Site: saxony
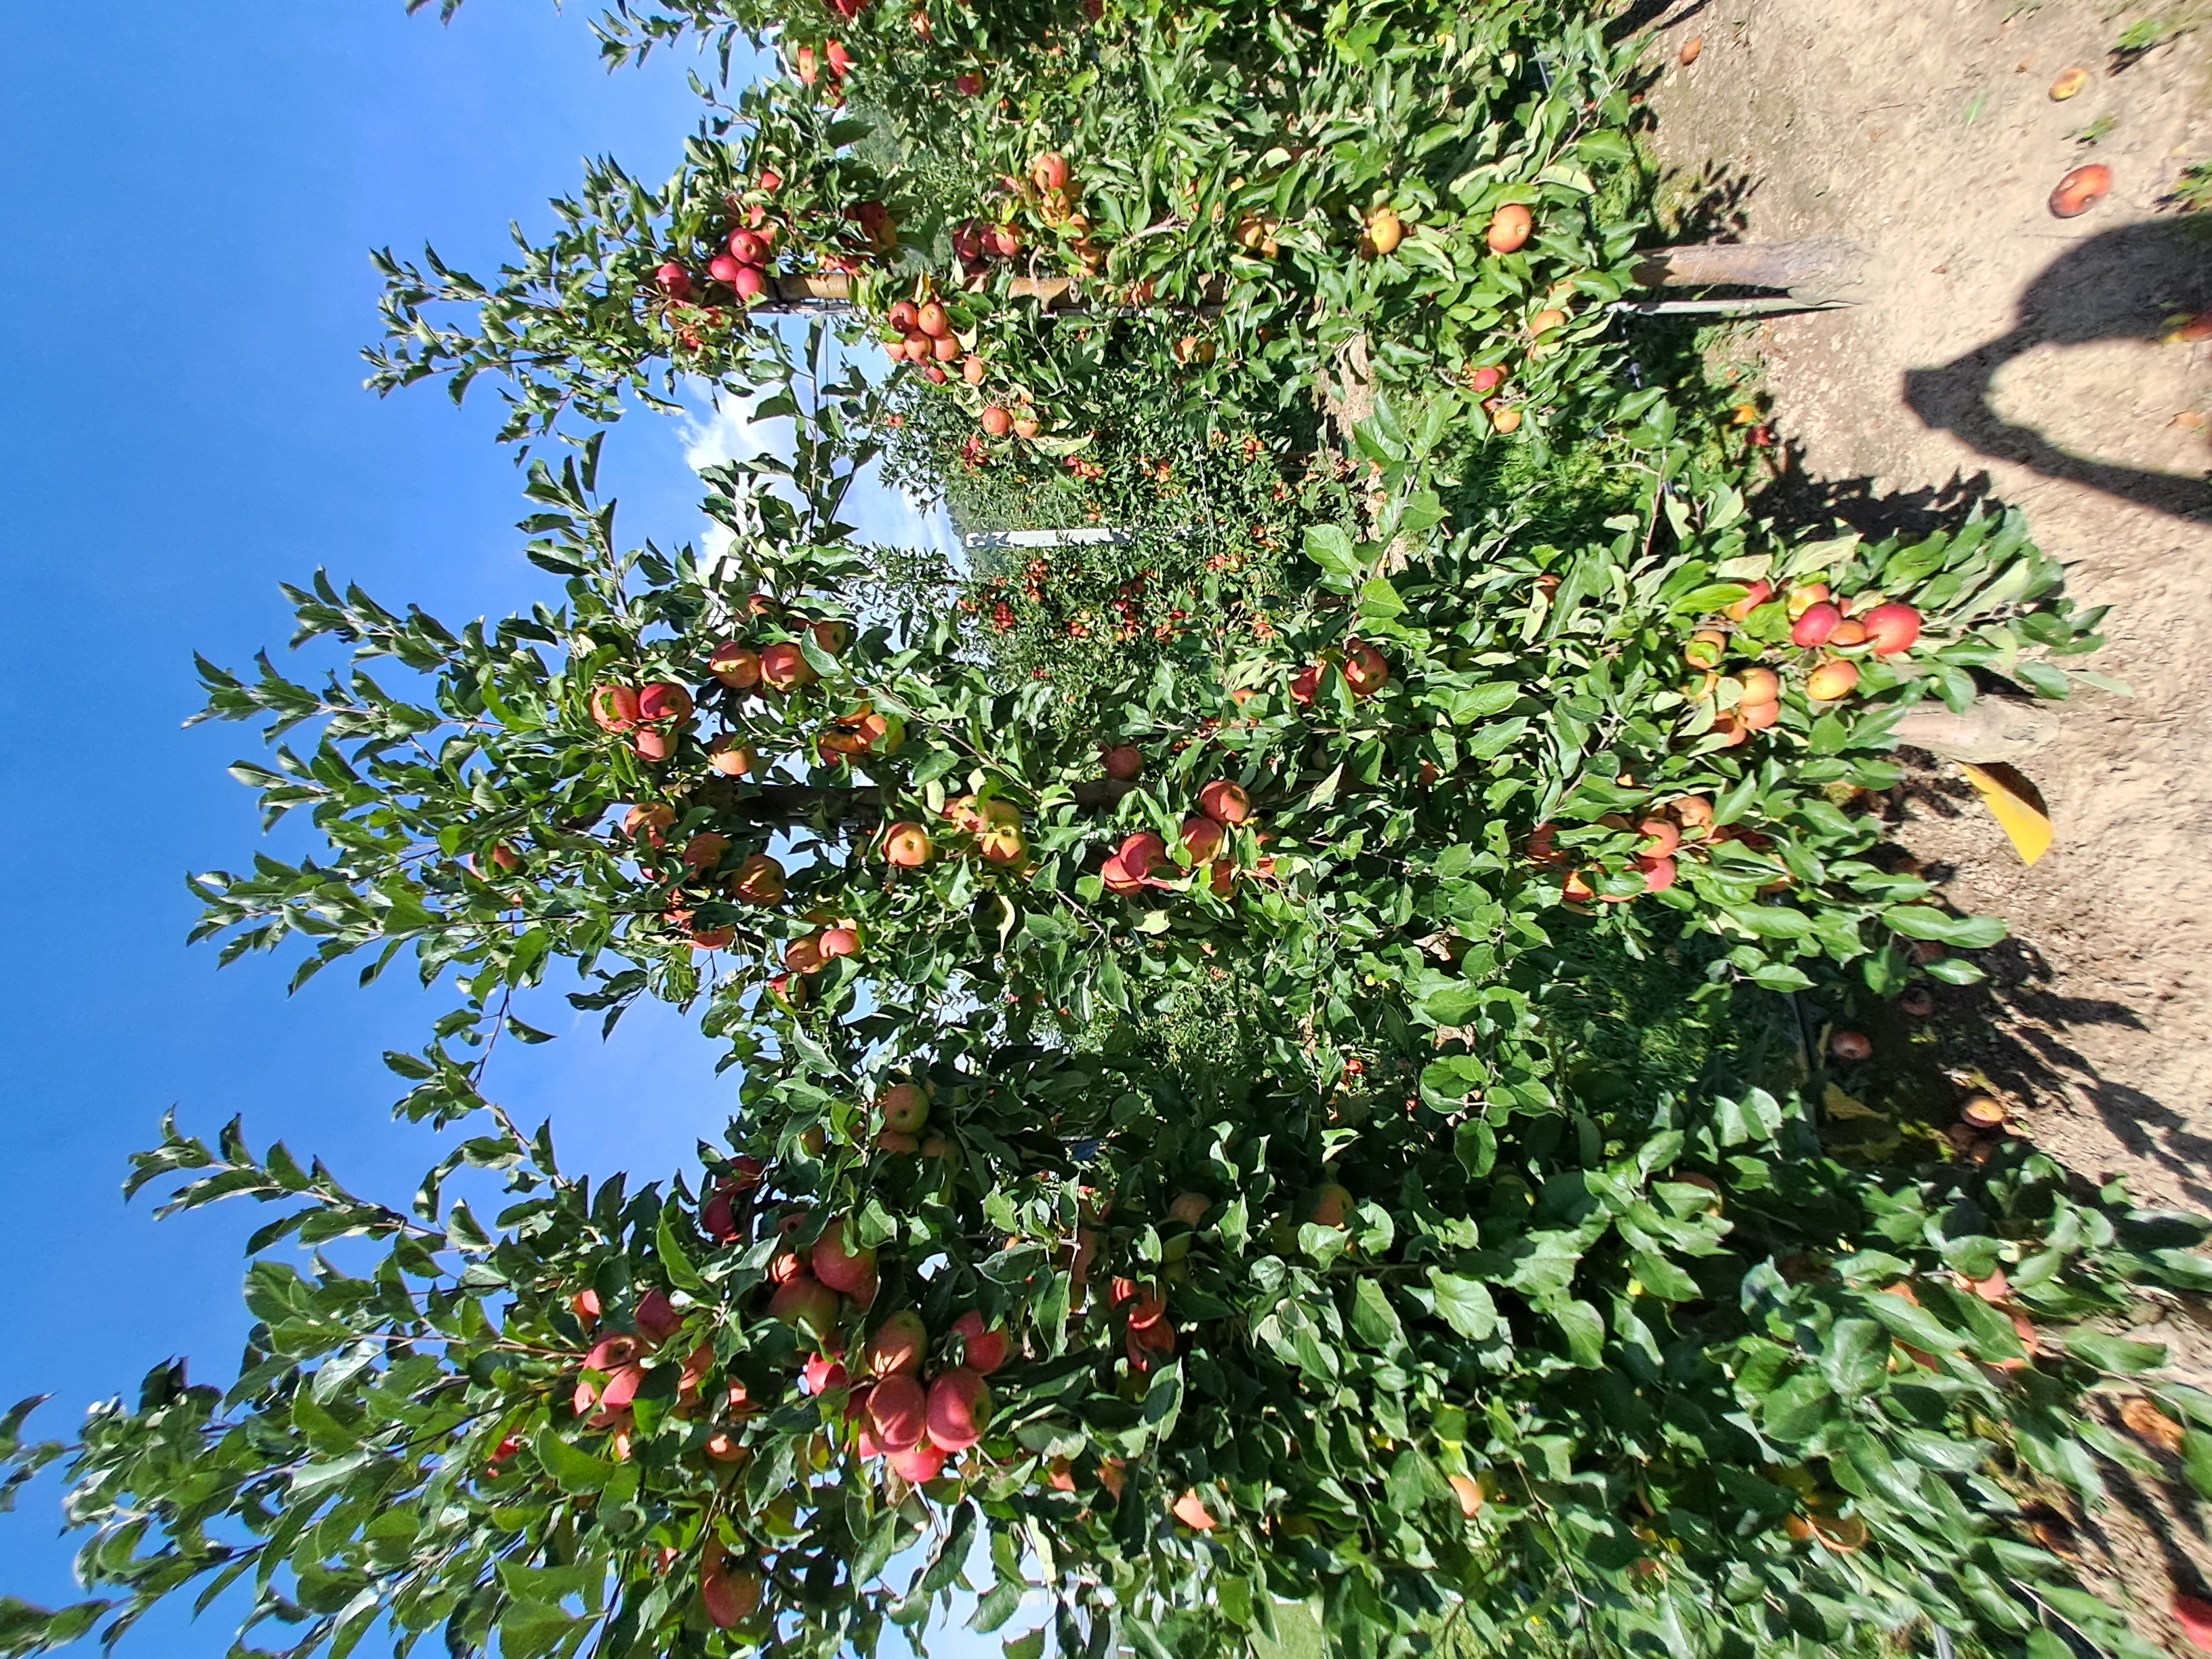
Growth stage (BBCH 87): Maturity of fruit and seed